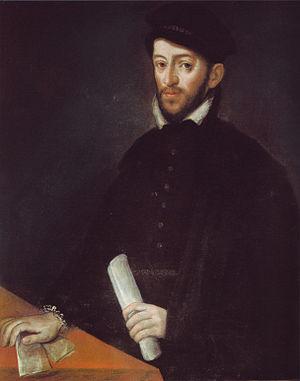
Antonio Ponz Piquer est un écrivain et voyageur des Lumières en Espagne.
Antonio Pérez, né en 1539 à Valdeconcha et mort le 7 avril 1611 à Paris, est un diplomate espagnol et ministre de Philippe II d'Espagne.